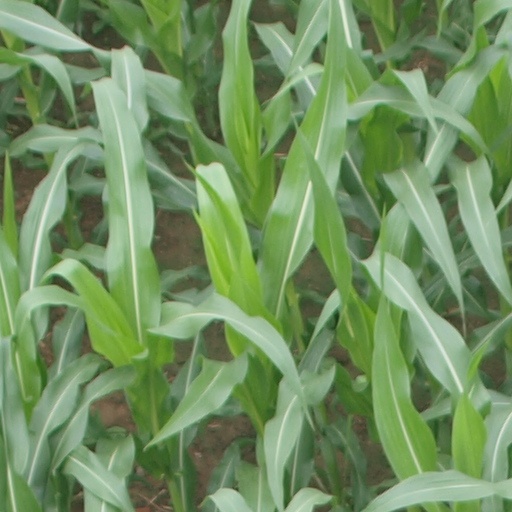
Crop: maize; corn